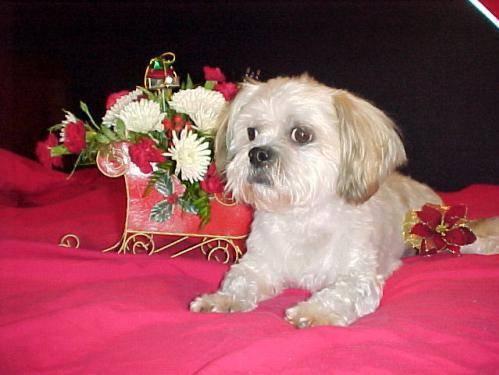
dog